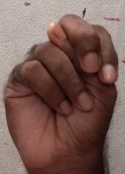
ASL sign: N